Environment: real
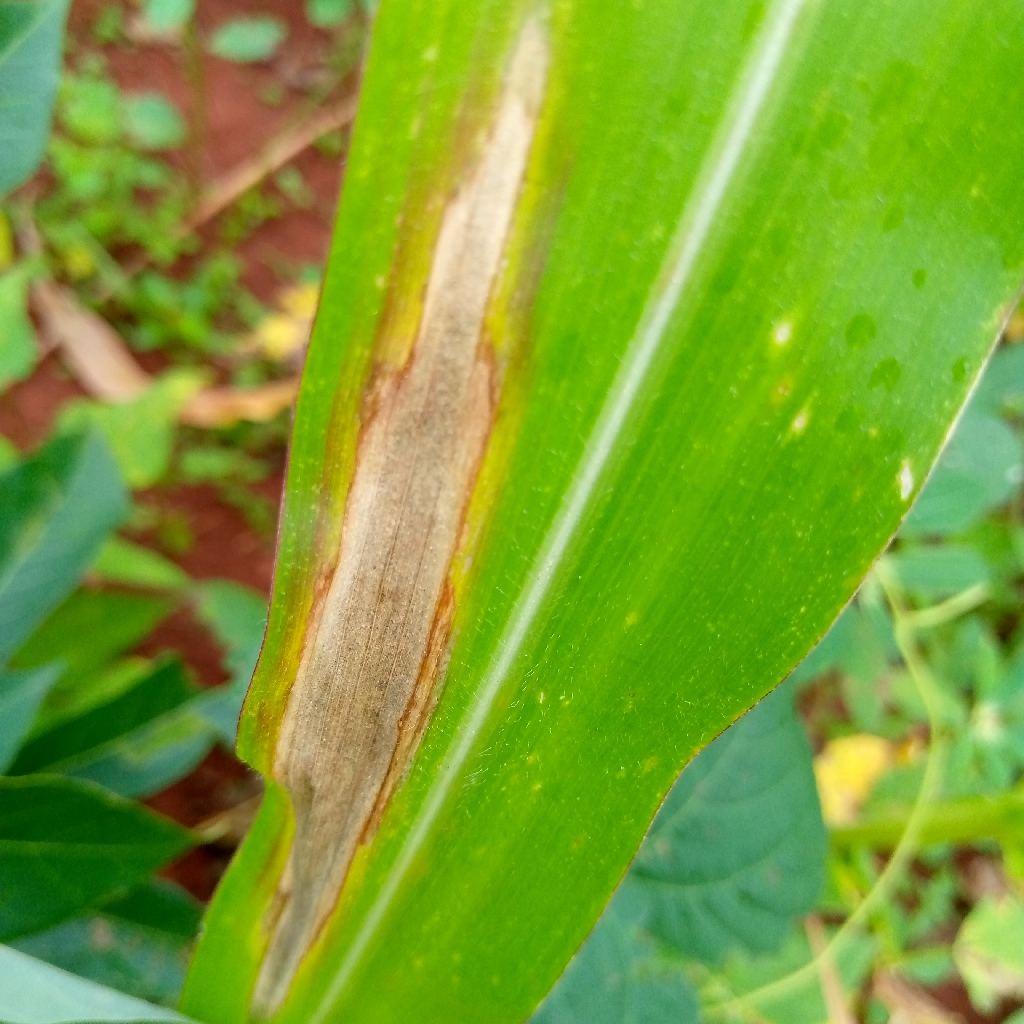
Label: northern_corn_leaf_blight